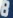
Number: 8